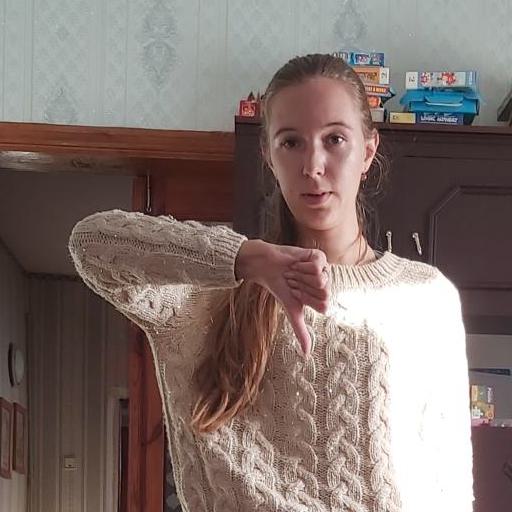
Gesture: dislike